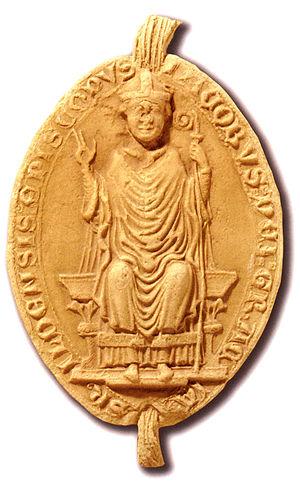
Jacob Erlandsen est un archevêque danois de Lund de 1254 à 1274 et le principal protagoniste du premier conflit entre l'église et le pouvoir royal au Danemark.